Otto Weininger

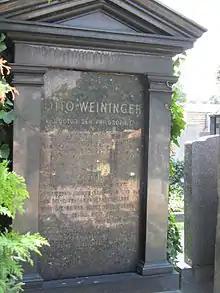
Weininger's grave

Otto Weininger was born on 3 April 1880 in Vienna, a son of the Jewish goldsmith Leopold Weininger and his wife Adelheid. After attending primary school and graduating from secondary school in July 1898, Weininger registered at the University of Vienna in October of the same year. He studied philosophy and psychology but took courses in natural sciences and medicine as well. Weininger learned Greek, Latin, French and English very early, later also Spanish and Italian, and acquired passive knowledge of Swedish, Danish and Norwegian. While he was at the university, he would attend the Philosophical Society, where he heard, among others, Richard Wagner's son-in-law Houston Stewart Chamberlain, who was regarded as an outsider but an original thinker.